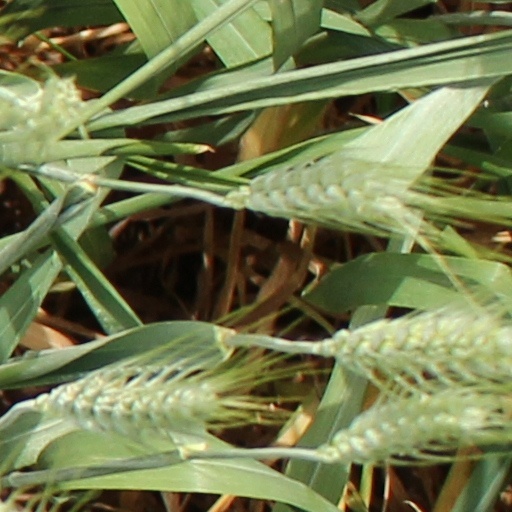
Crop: wheat